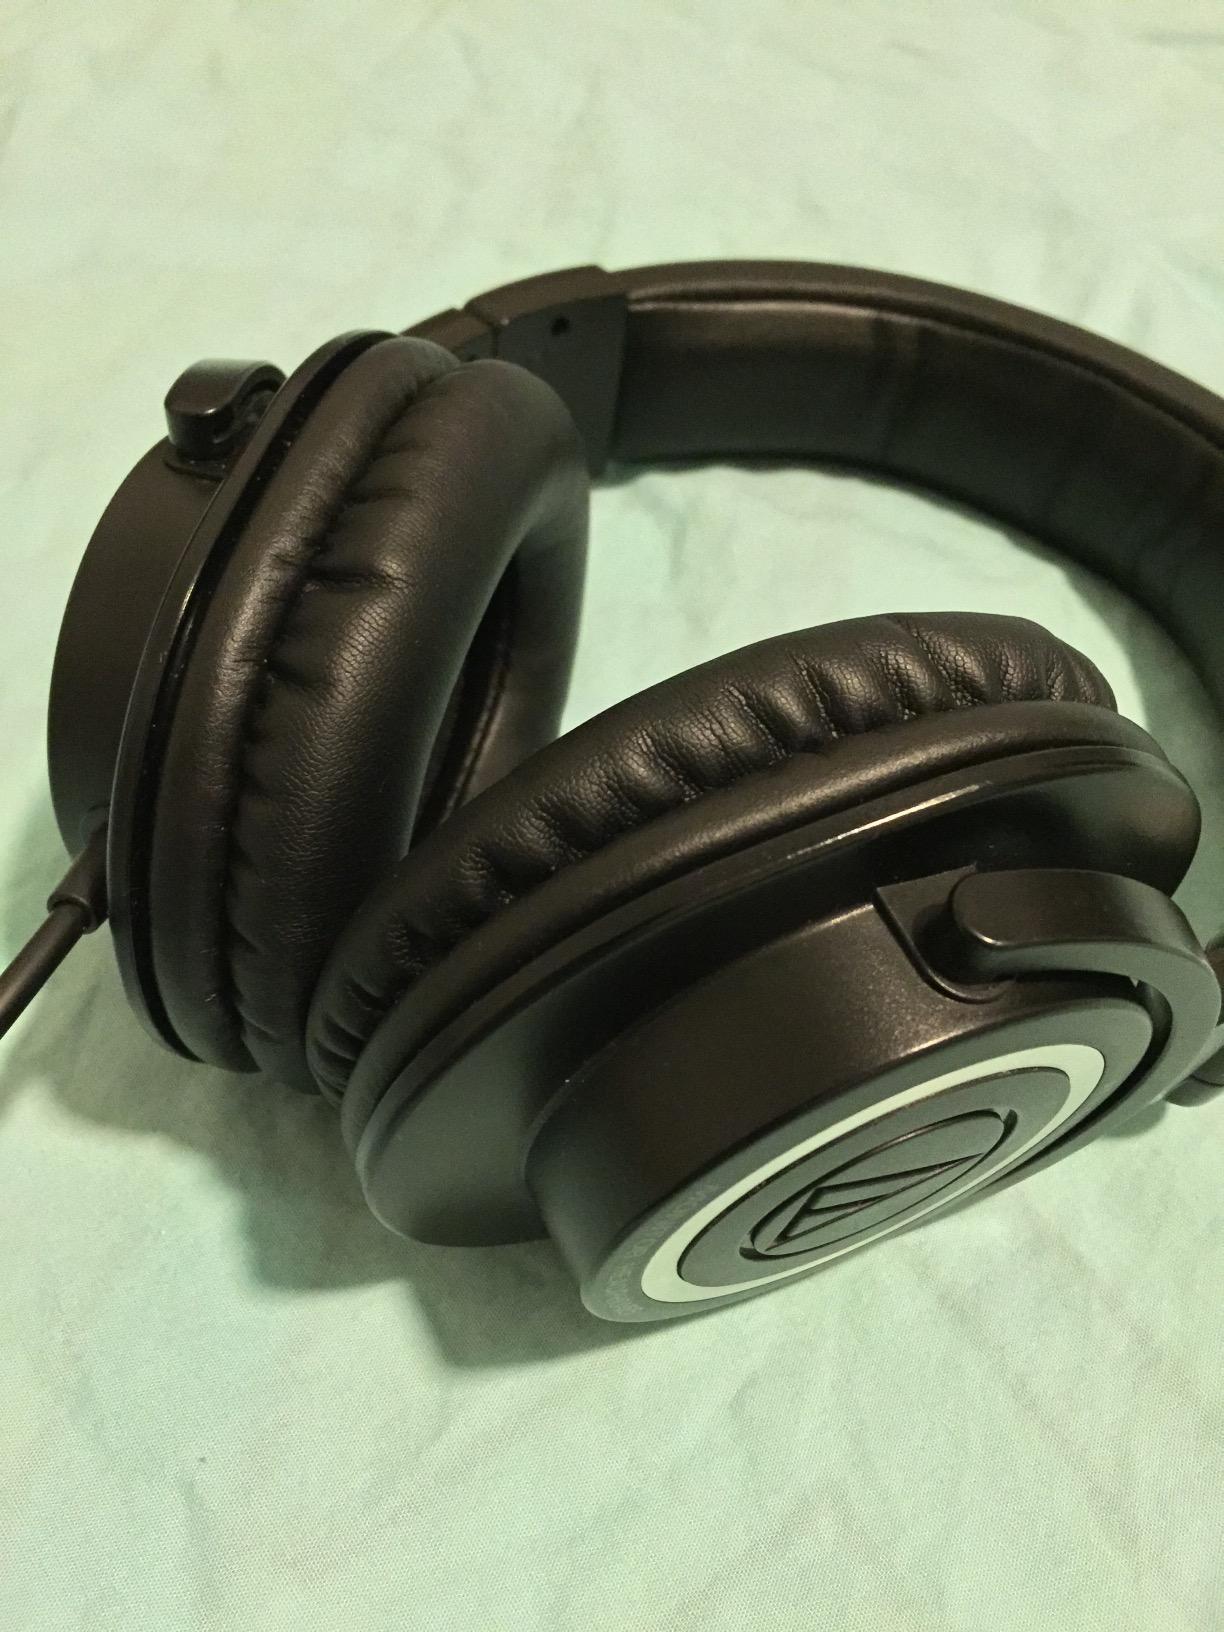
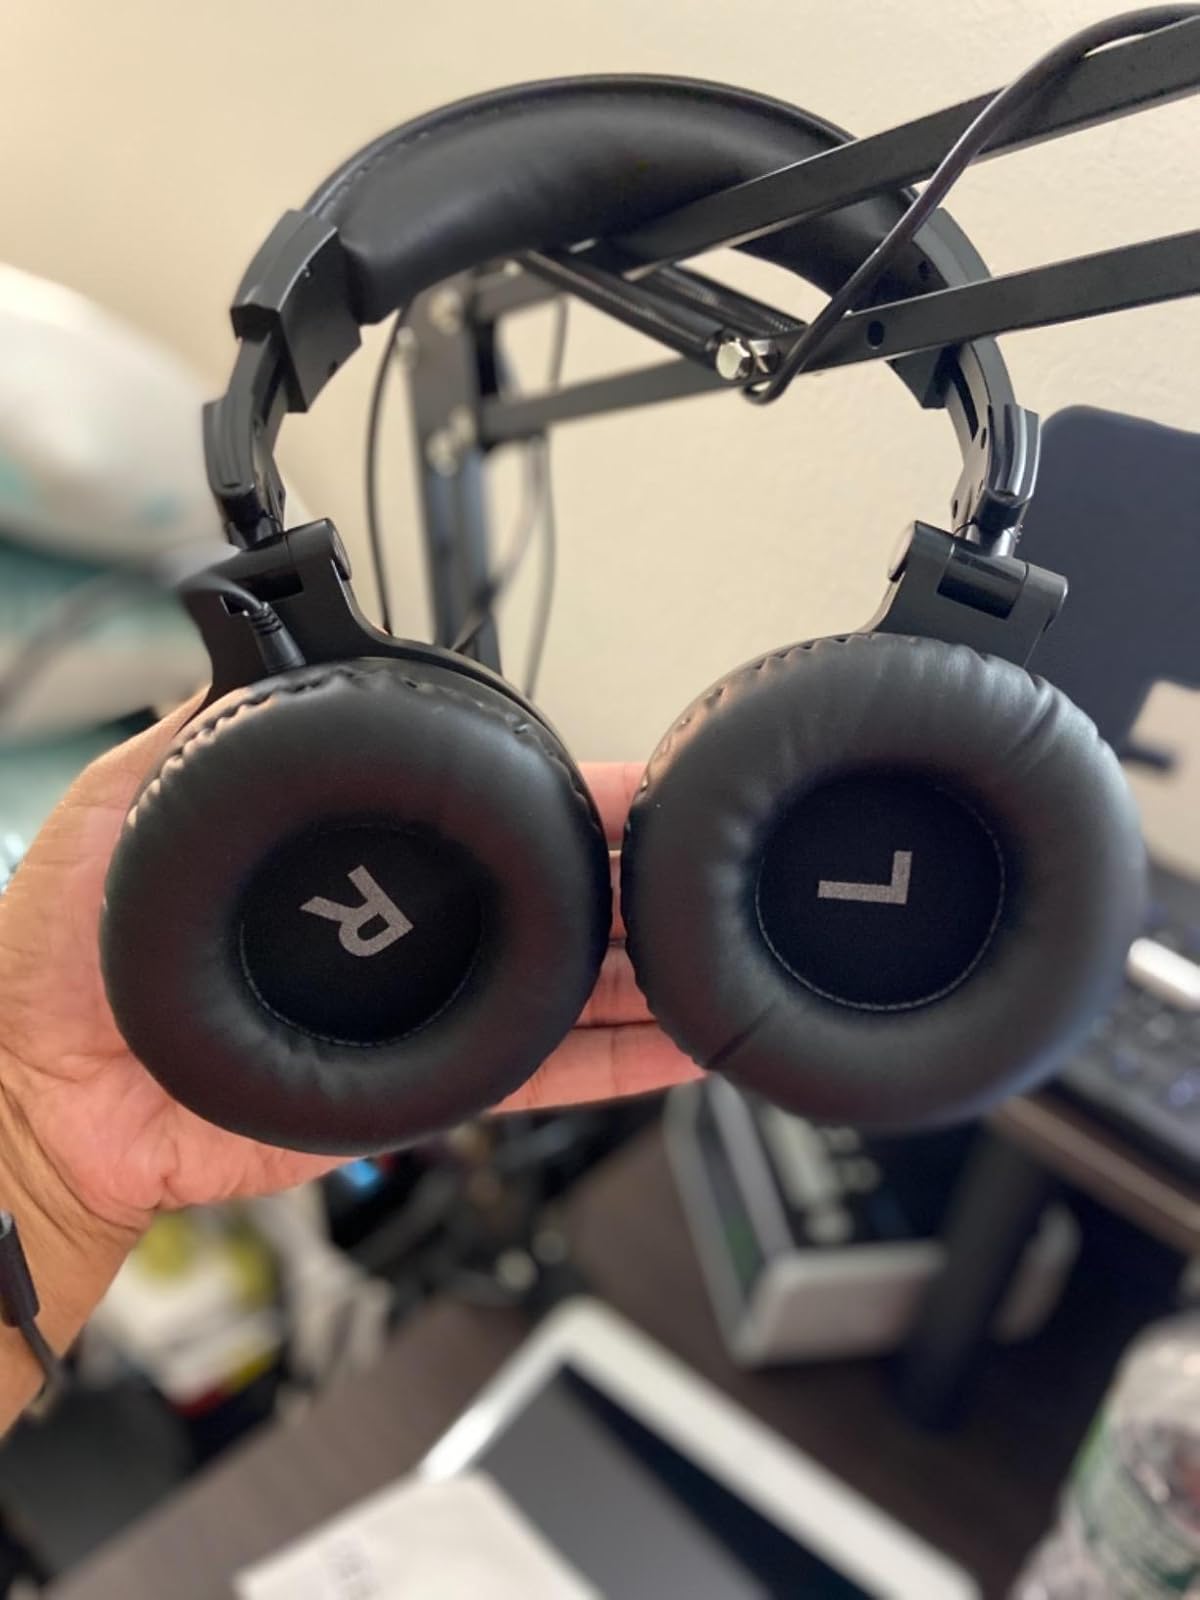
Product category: headphones
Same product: no